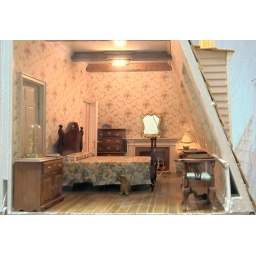
The guest quarters, under the master bedroom and above the kitchen. The door on the left leads to the 2nd Flr Bathroom.